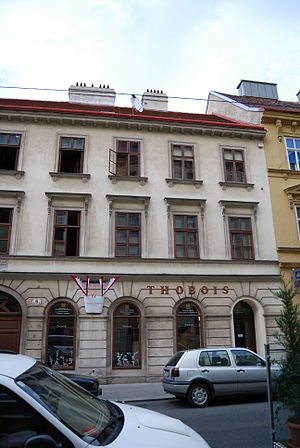
Franz Schubert / Biografi / De sidste år
Kettenbrückengasse 6, Wien IV, hvor Schubert døde.
Franz Peter Schubert var en østrigsk komponist og pianist.